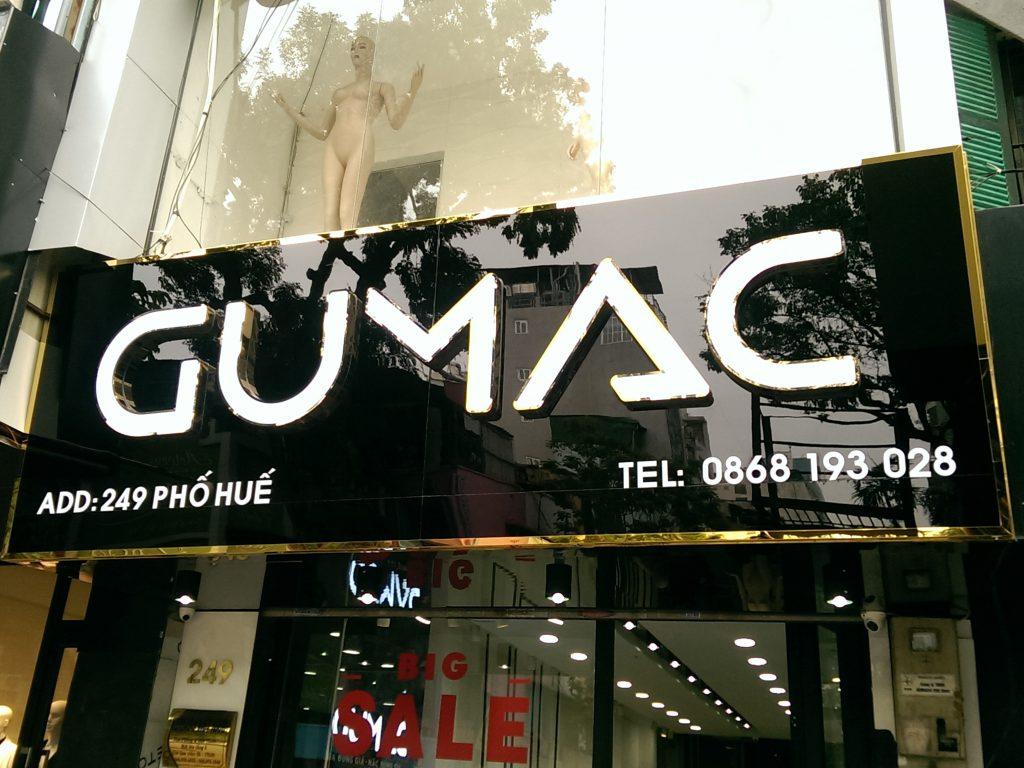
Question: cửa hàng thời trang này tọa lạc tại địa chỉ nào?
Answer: cửa hàng thời trang này tọa lạc tại số 249 phố huế